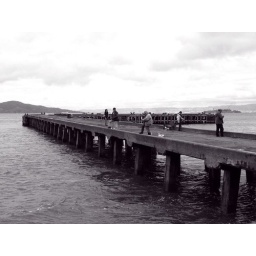
fishing in black and white